Su Hu

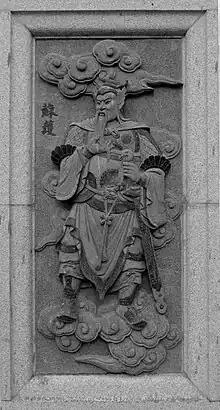
Su Hu

Su Hu is a Chinese mythological figure and character in the 16th-century Chinese novel "Fengshen Yanyi". He was a general of the Shang dynasty under King Zhou of Shang. He was the father of Su Quanzhong and Su Daji. Su Hu gave Su Daji to King Zhou of Shang as an appeasement offer after armed conflict broke out between Su's and Shang's military forces. Su Hu was the marquis of Jizhou.